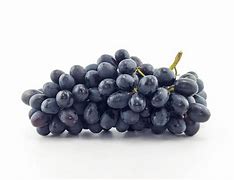
Label: Grapes